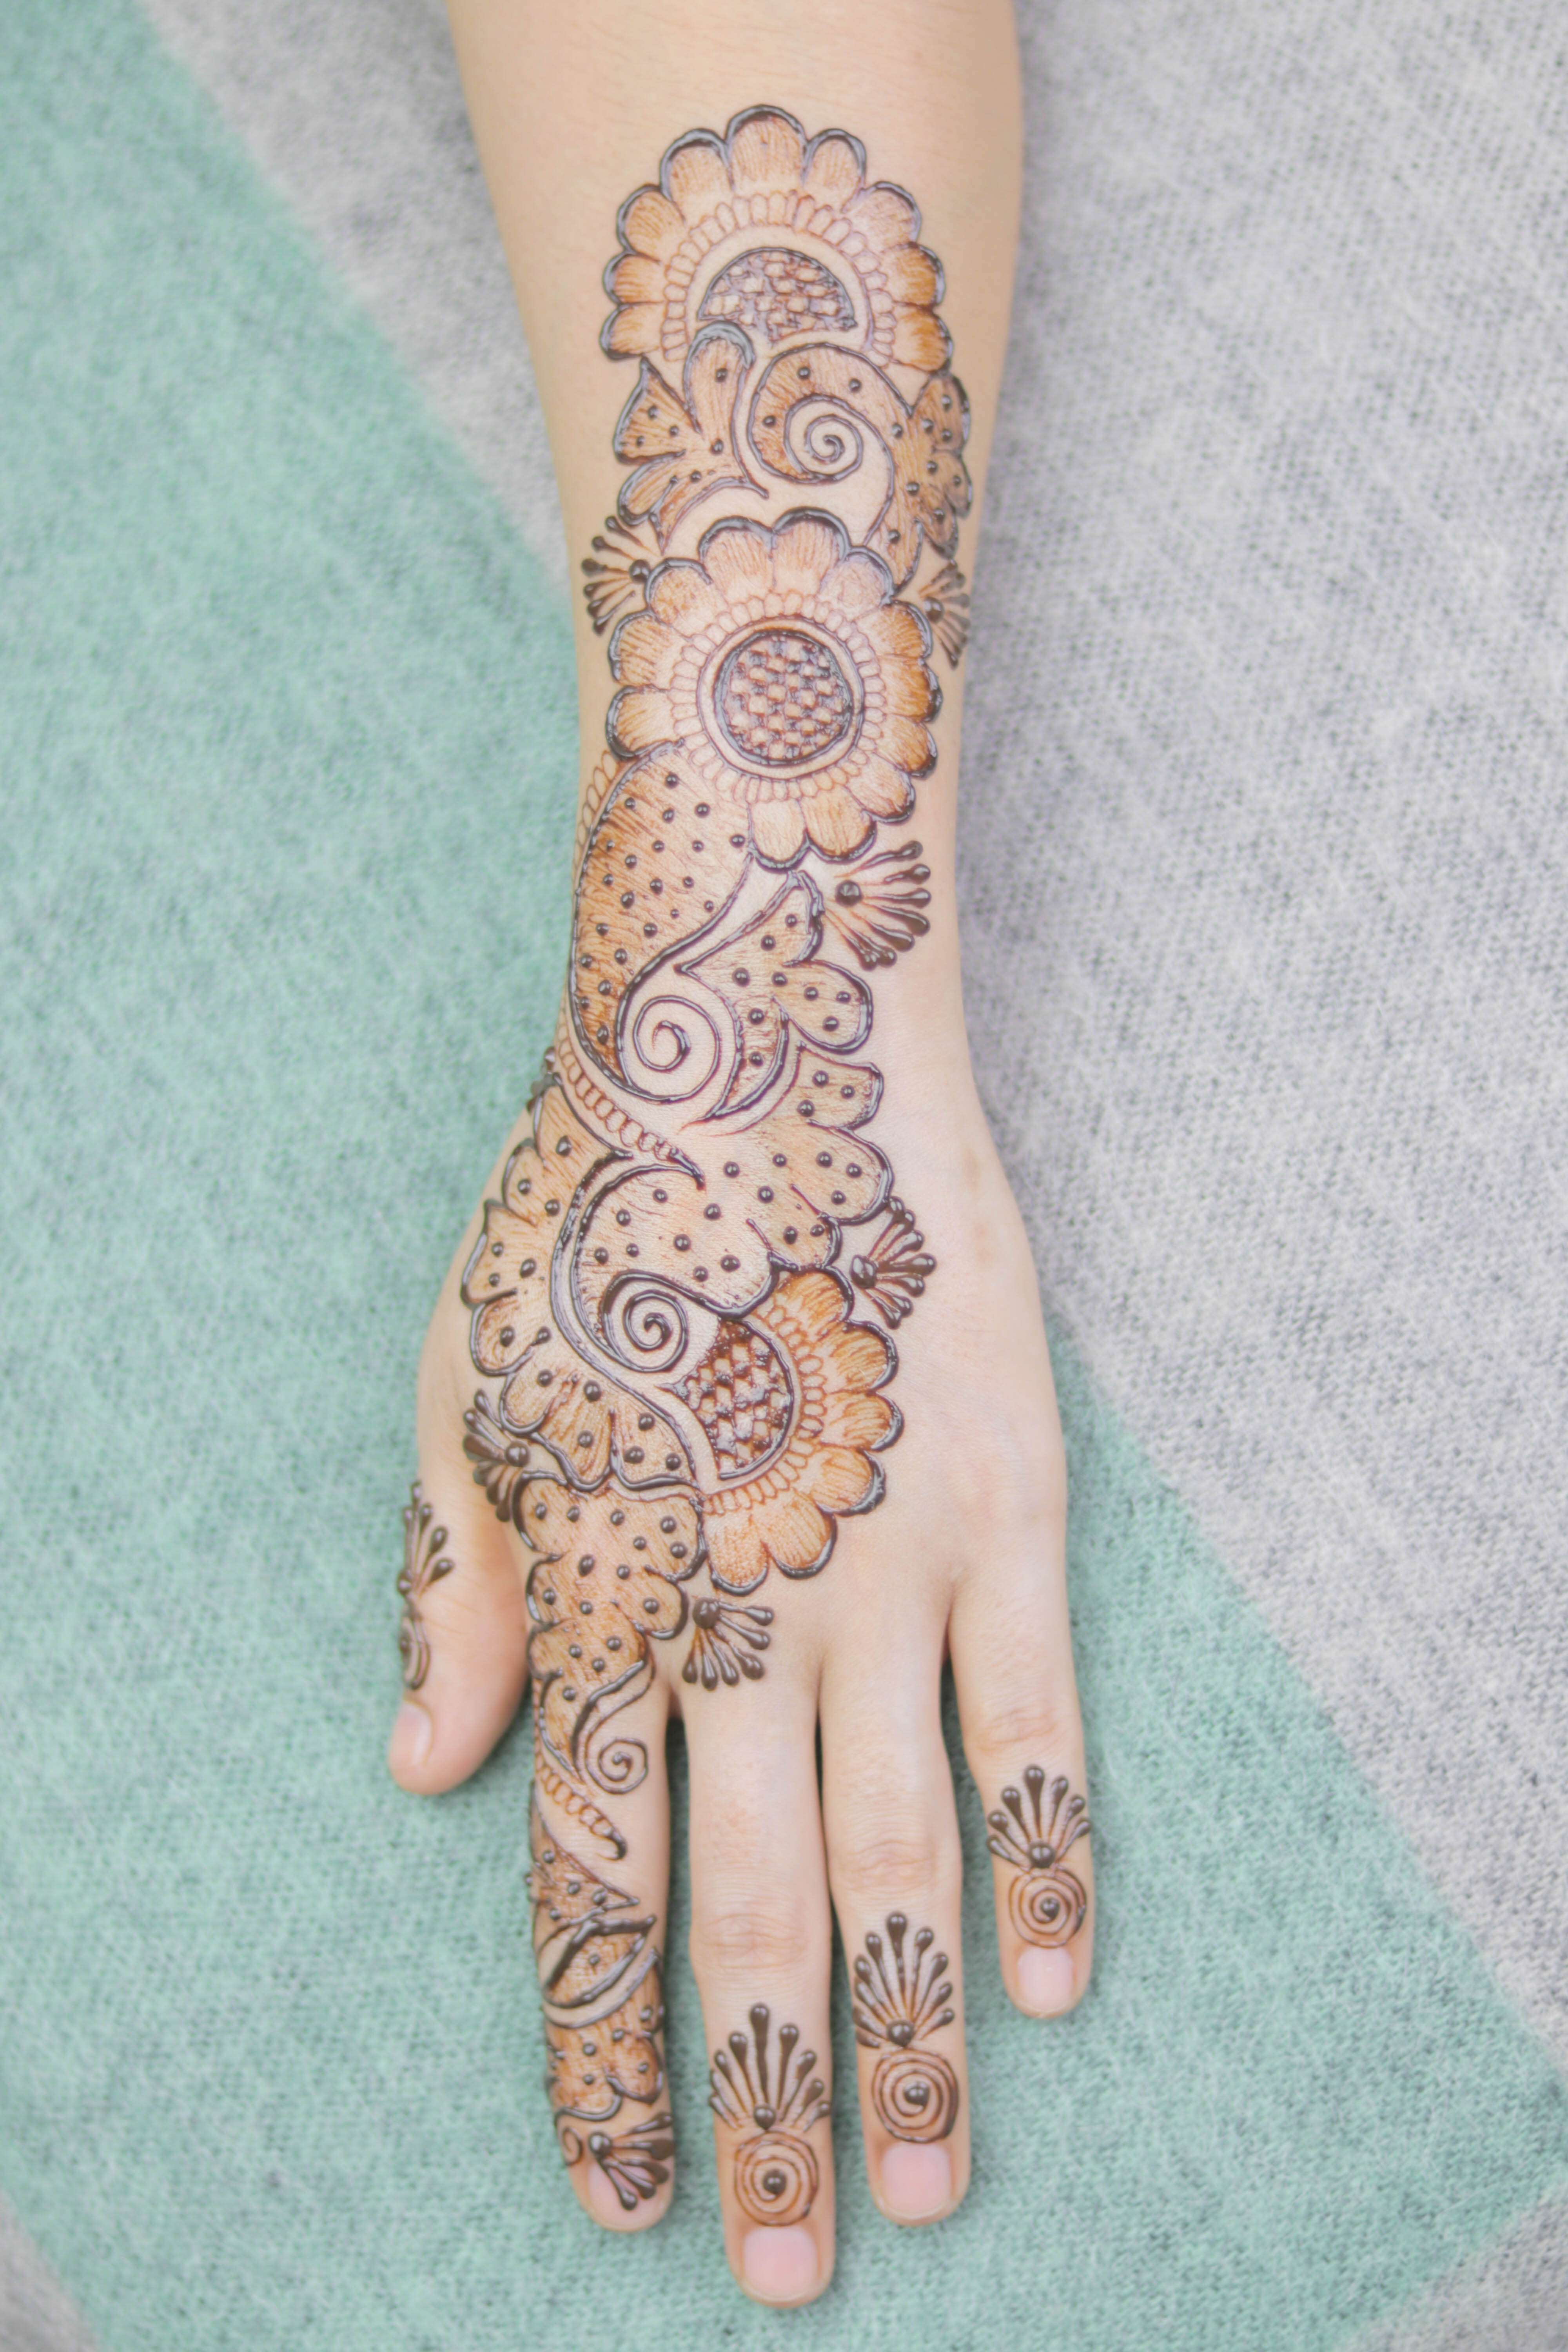
art, asian, beautiful, beauty, bridal, bride, brown, celebration, color, culture, decoration, decorative, design, ethnic, fashion, female, floral, henna, india, indian, makeup, marriage, mehendi, mehndi, pattern, people, skin, style, tattoo, traditional, wedding, woman, nail, bandage, hand, finger, wrist, arm, close up, joint, temporary tattoo, human leg, artwork, ankle, flesh, leg, barefoot, human body, peach, visual arts, tradition, plant, elbow, thumb